Louis XVI

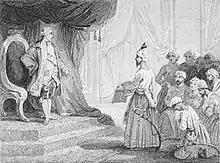
Louis XVI receiving the ambassadors of Tipu Sultan in 1788, Voyer after Emile Wattier, 19th century

The Menus-Plaisirs du Roi was under the direction of Papillon de la Ferté and he gave details in his journal about the costs of the performances over the years 1756–1780 in three different palaces. The wedding in 1771 was especially costly. The performance of Castor et Pollux in 1779 when he was visited by his brother-in-law, Joseph II, involved more than 500 people.